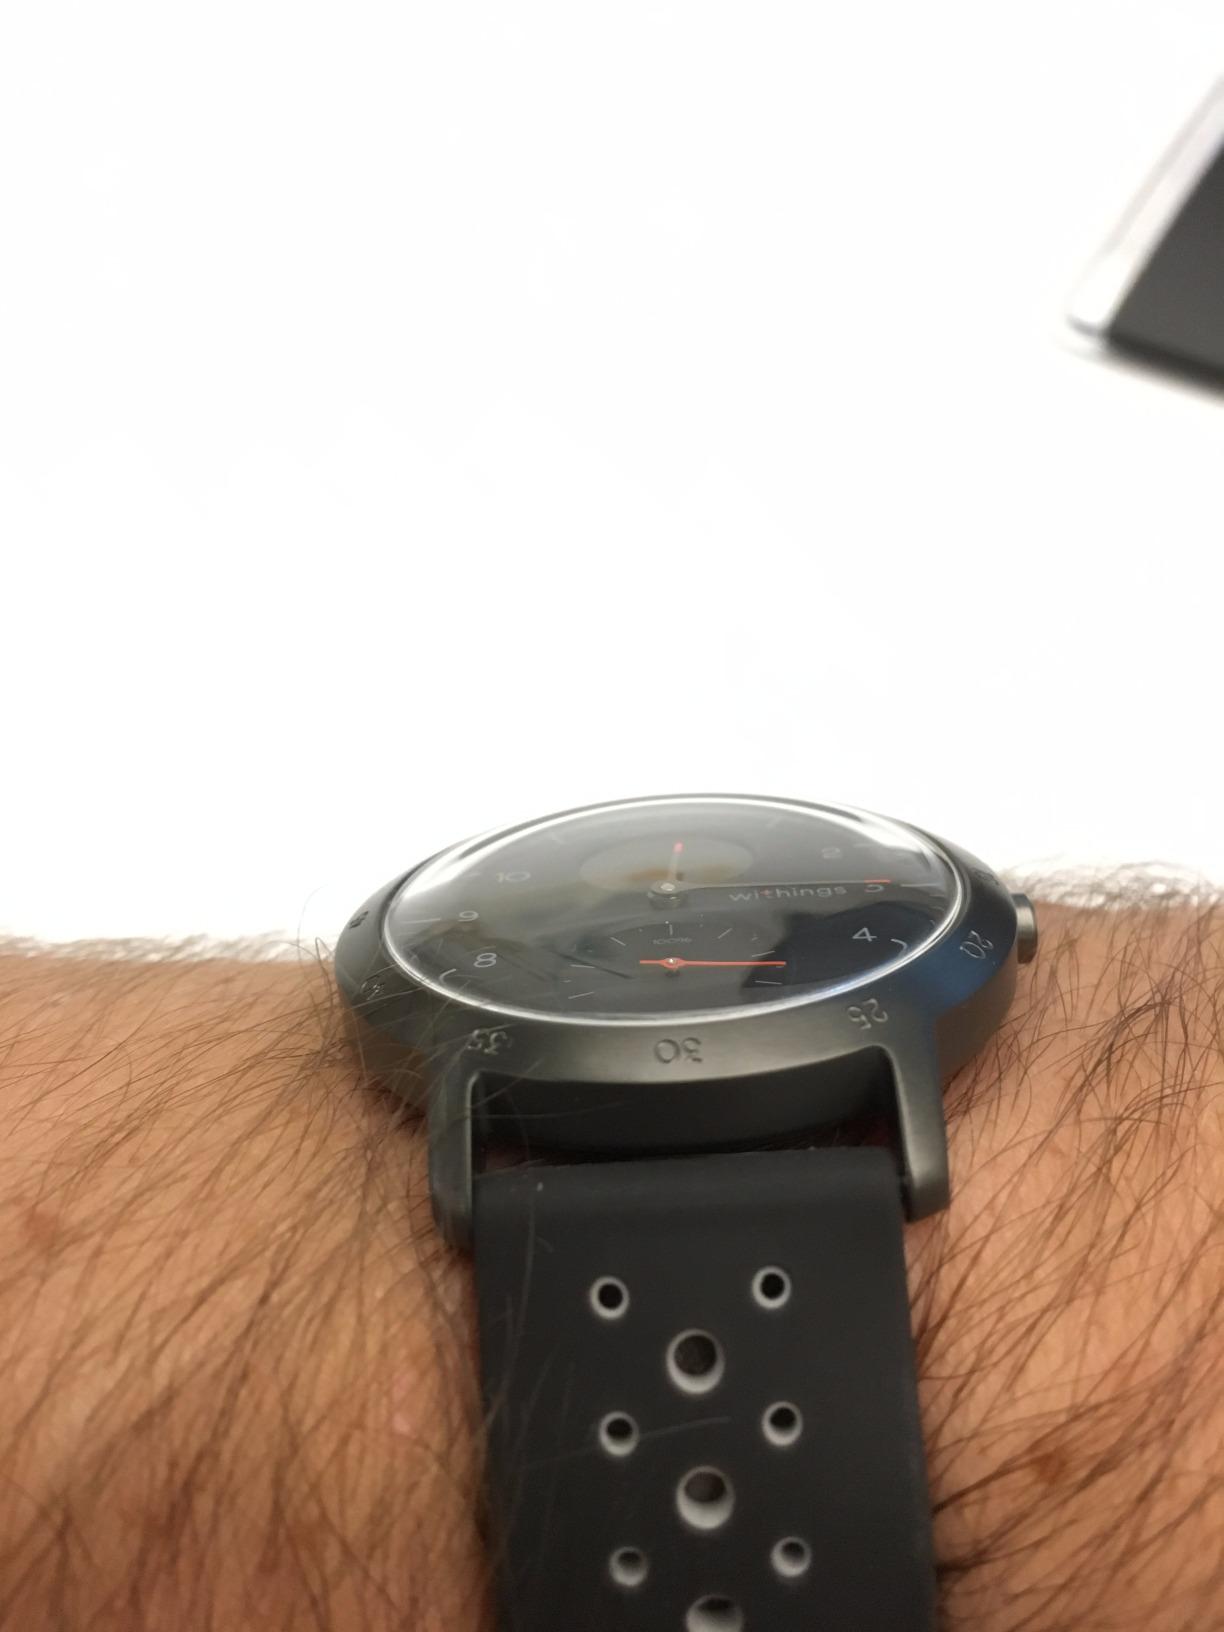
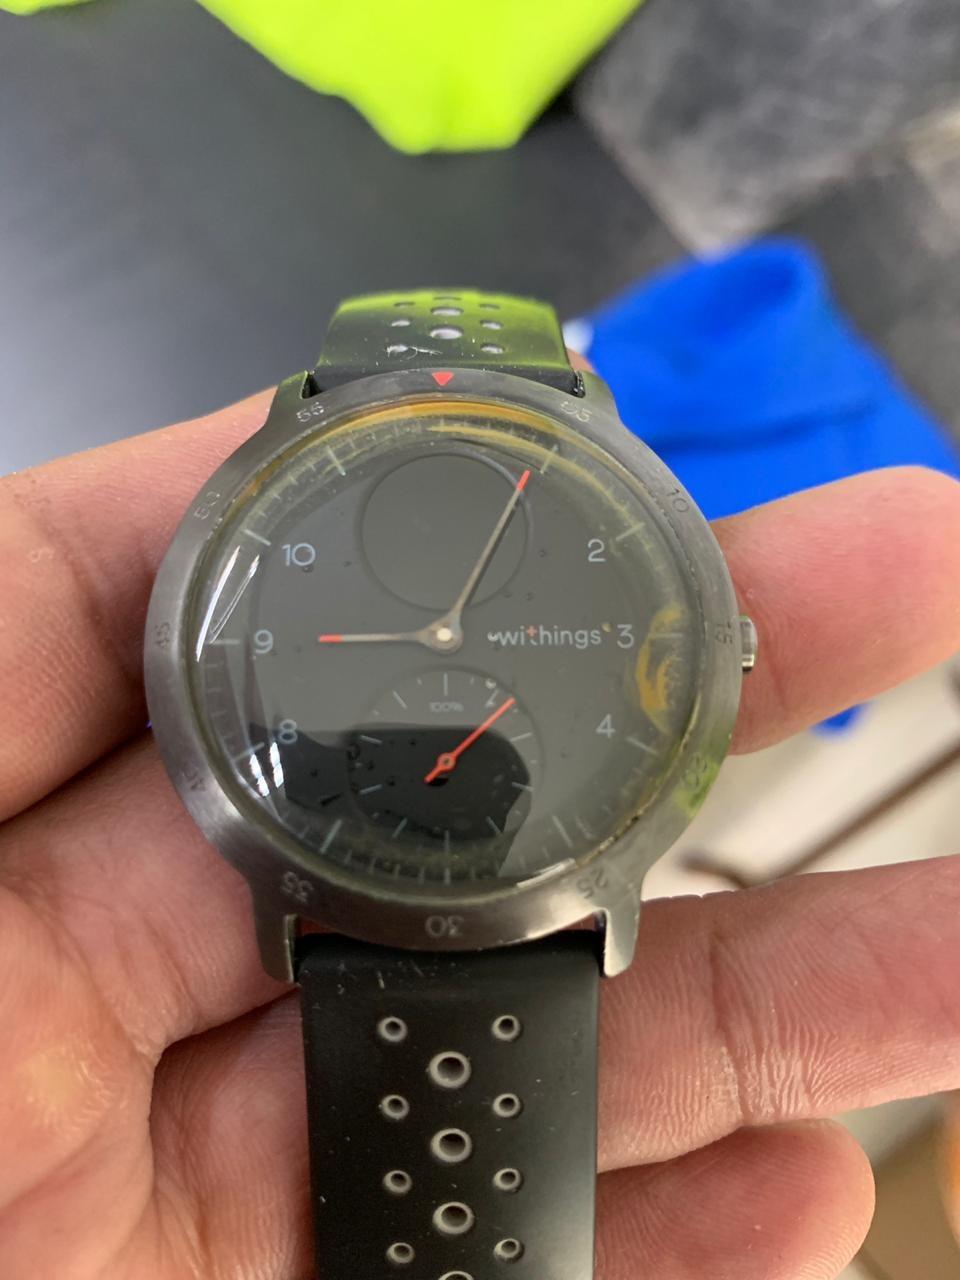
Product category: smartwatch
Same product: yes